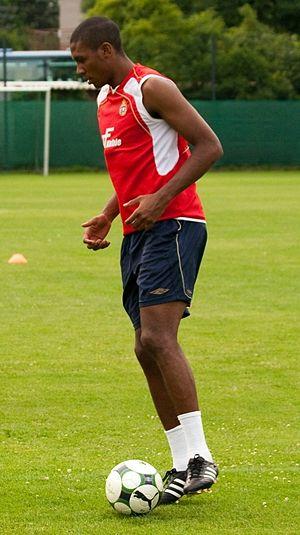
Marcelo Antônio Guedes Filho, appelé le plus souvent Marcelo et né le 20 mai 1987 à São Vicente, est un footballeur brésilien. Il joue au poste de défenseur central à l'Olympique lyonnais.